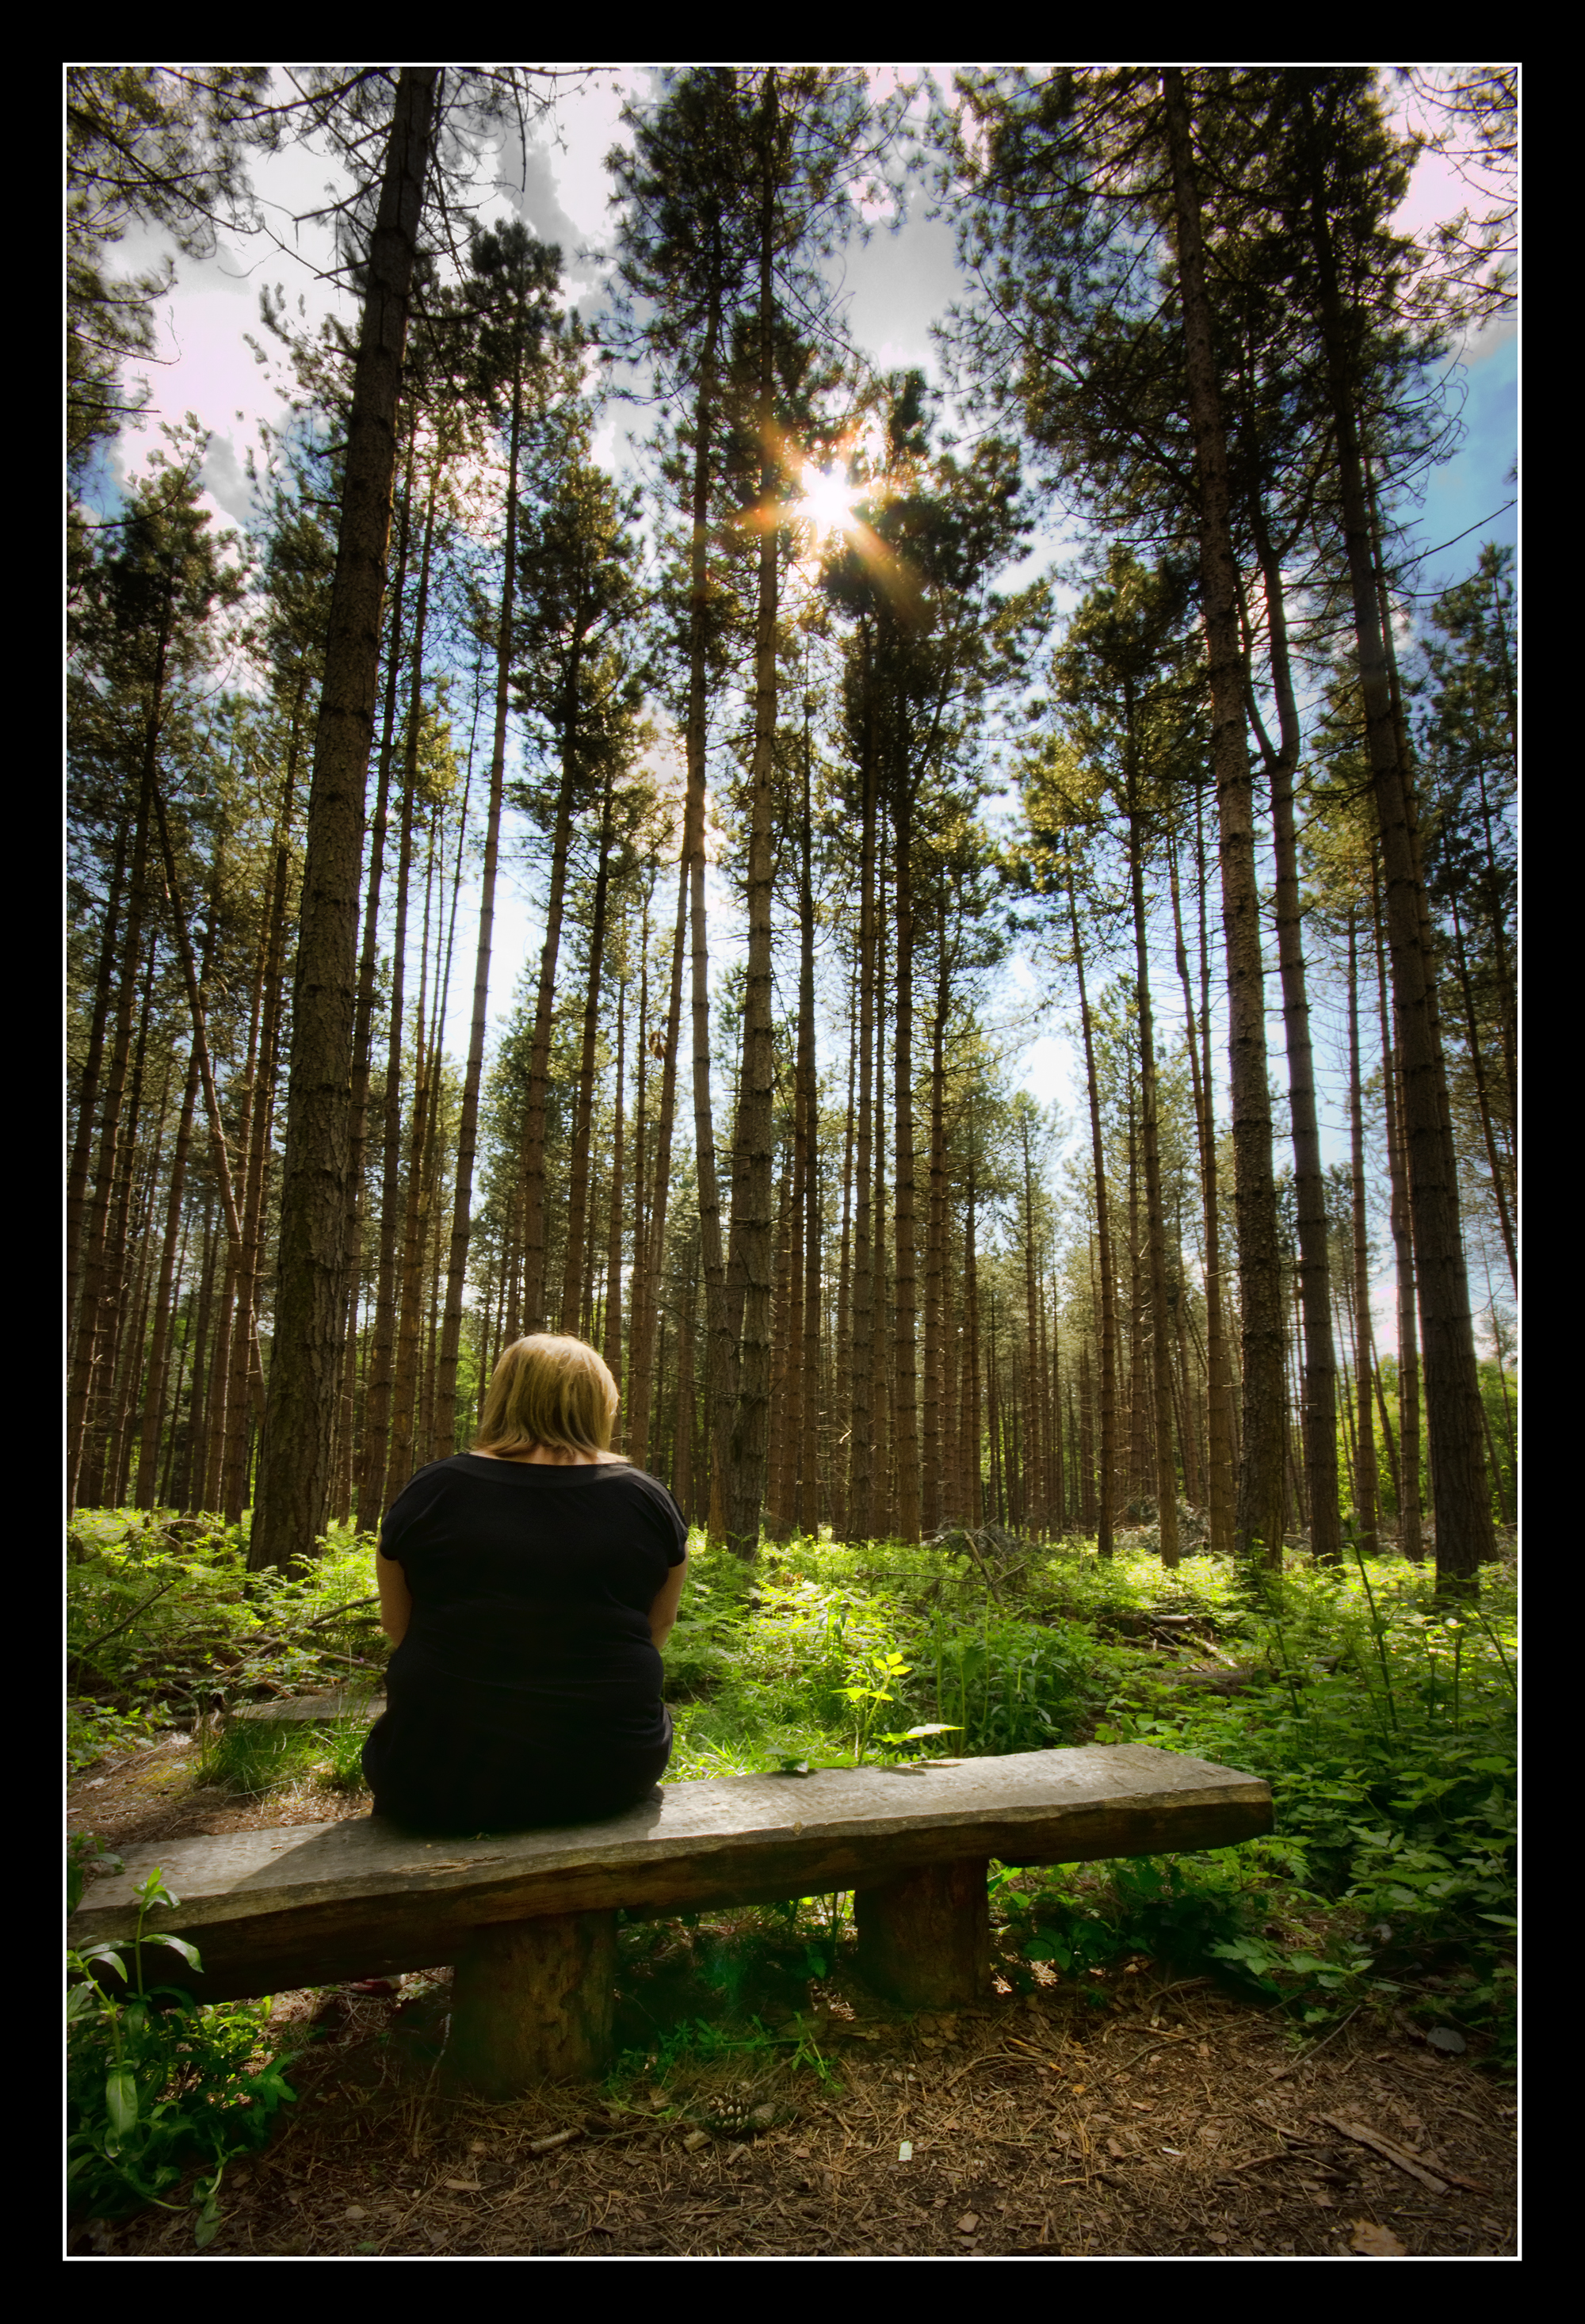
tree, nature, forest, grass, plant, sky, wood, girl, sun, woman, bench, sunlight, morning, leaf, seat, female, sitting, autumn, park, botany, lady, season, fern, trees, leaves, woods, reserve, woodland, habitat, screenshot, hawparkwoods, natural environment, woody plant